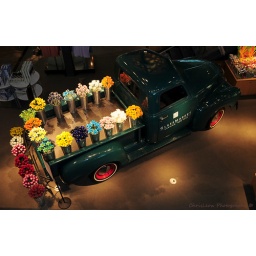
Old Chevy truck in the Corning Museum exuding old charm and colorful character